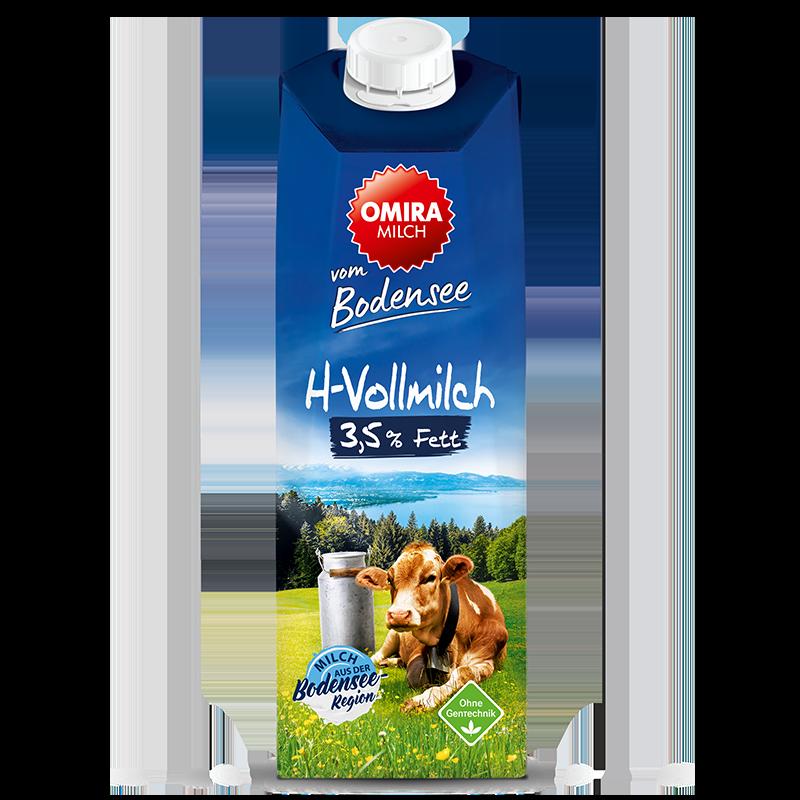
Waste category: cardboard